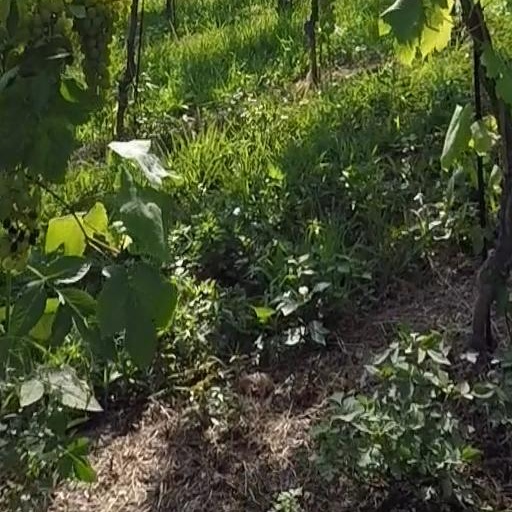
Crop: grape